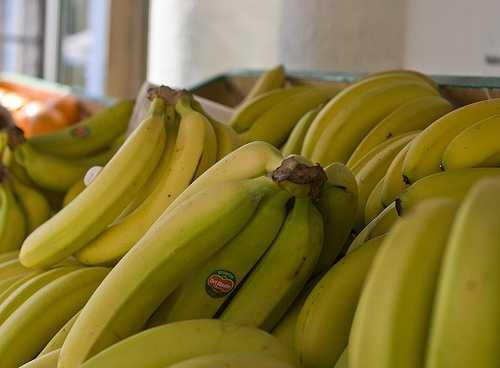
Label: Banana